Bridge plate (marking)

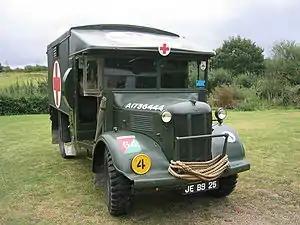
Austin K2/Y ambulance with prominent bridge plate

Bridge Plates are markings used on Allied vehicles beginning in World War II that indicate the weight of the vehicle in tons as well as the weight classification of the vehicle. This was used to calculate whether a vehicle, or series of vehicles, could safely cross a bridge with a given rating.